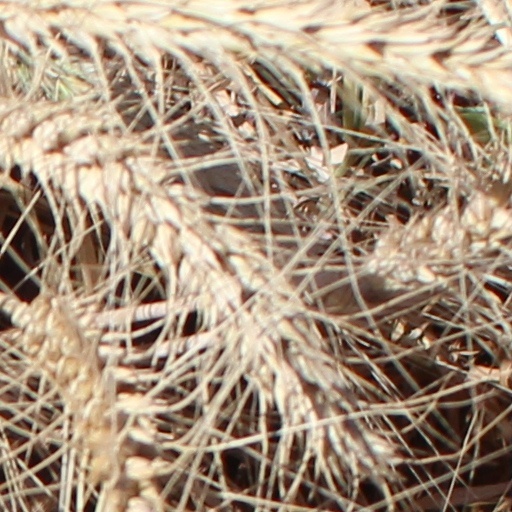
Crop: wheat